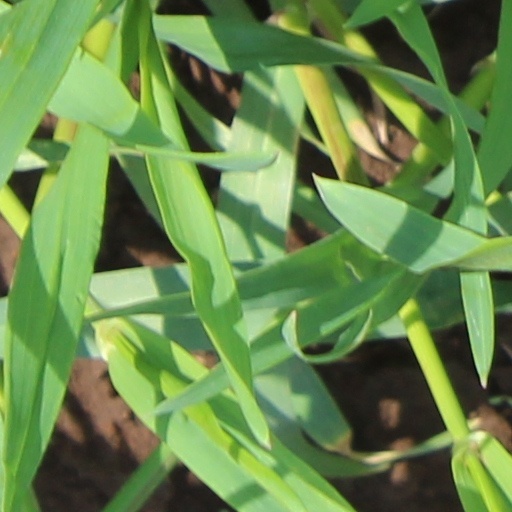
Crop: wheat